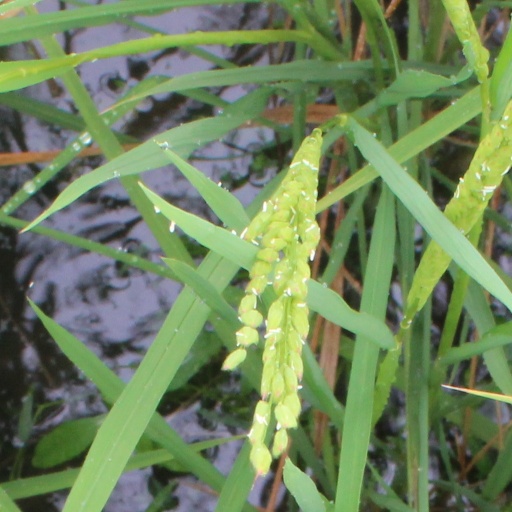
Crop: rice